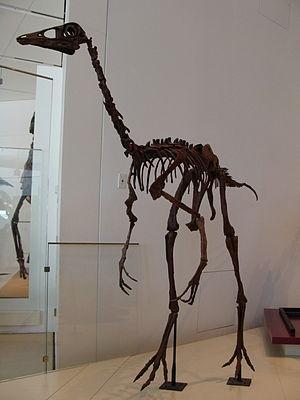
Ornithomimus est un genre éteint de dinosaures ornithomimidés de la fin du Crétacé découvert en Amérique du Nord.